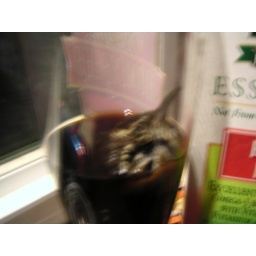
this bird got into my house and drowned itself in my beer.